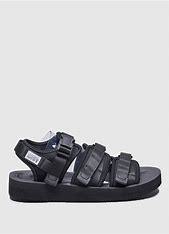
Brand: Suicoke
Model: 100